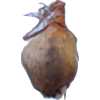
Label: onion